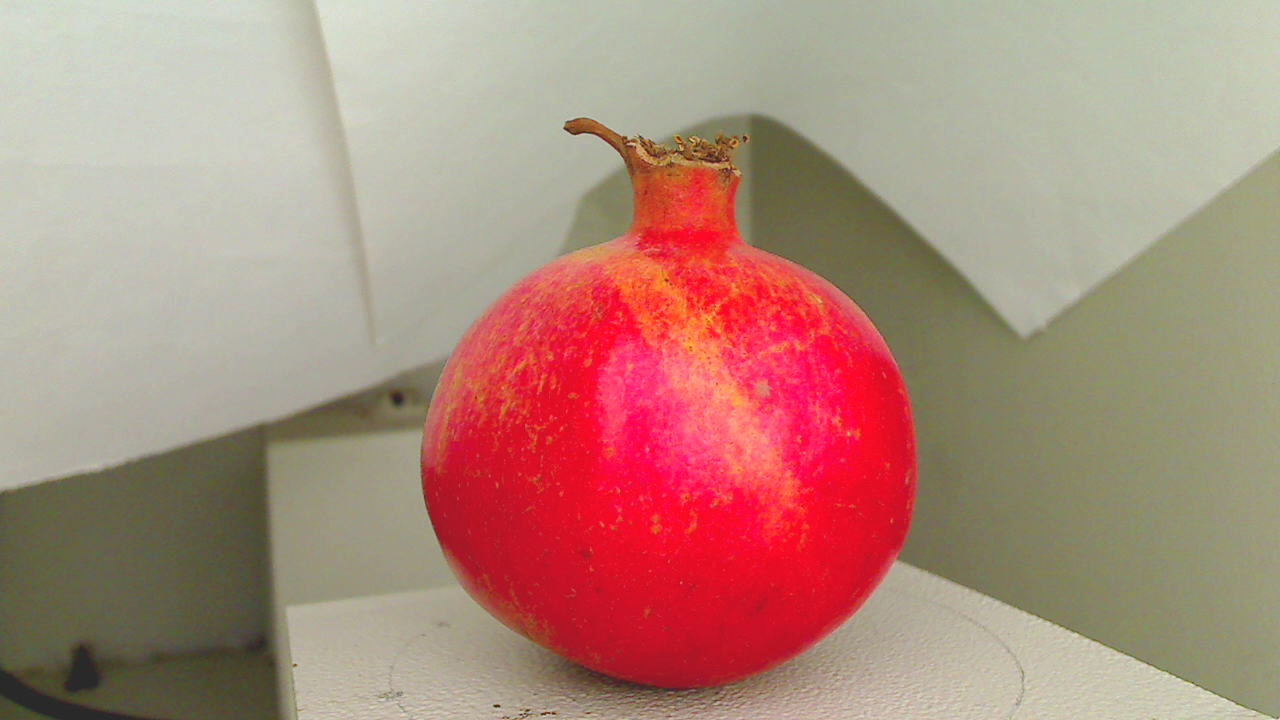
Grade: grade-3
Quality: quality-1